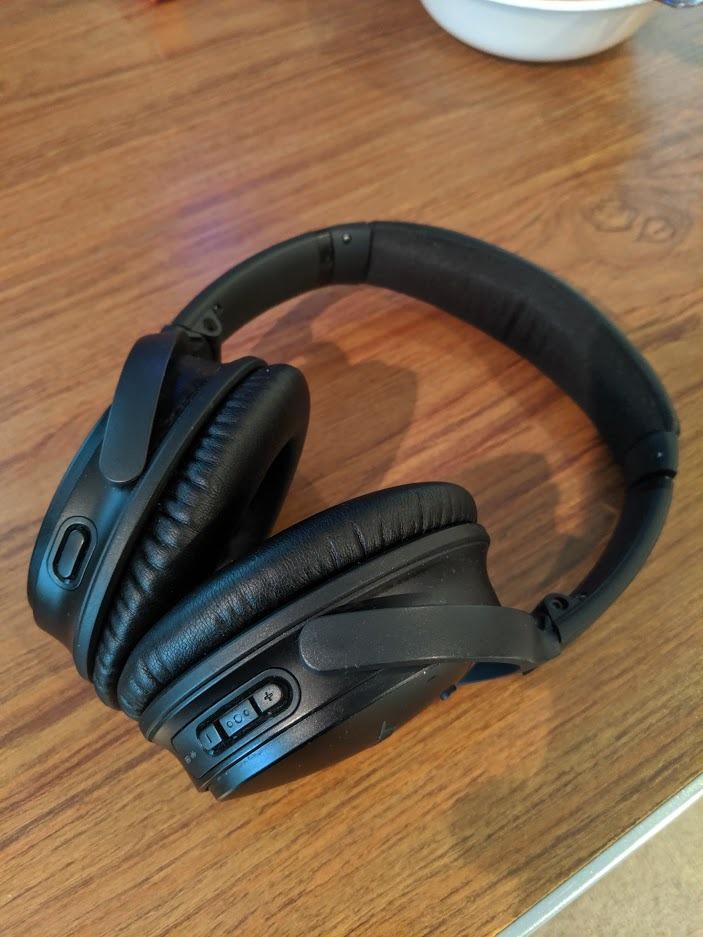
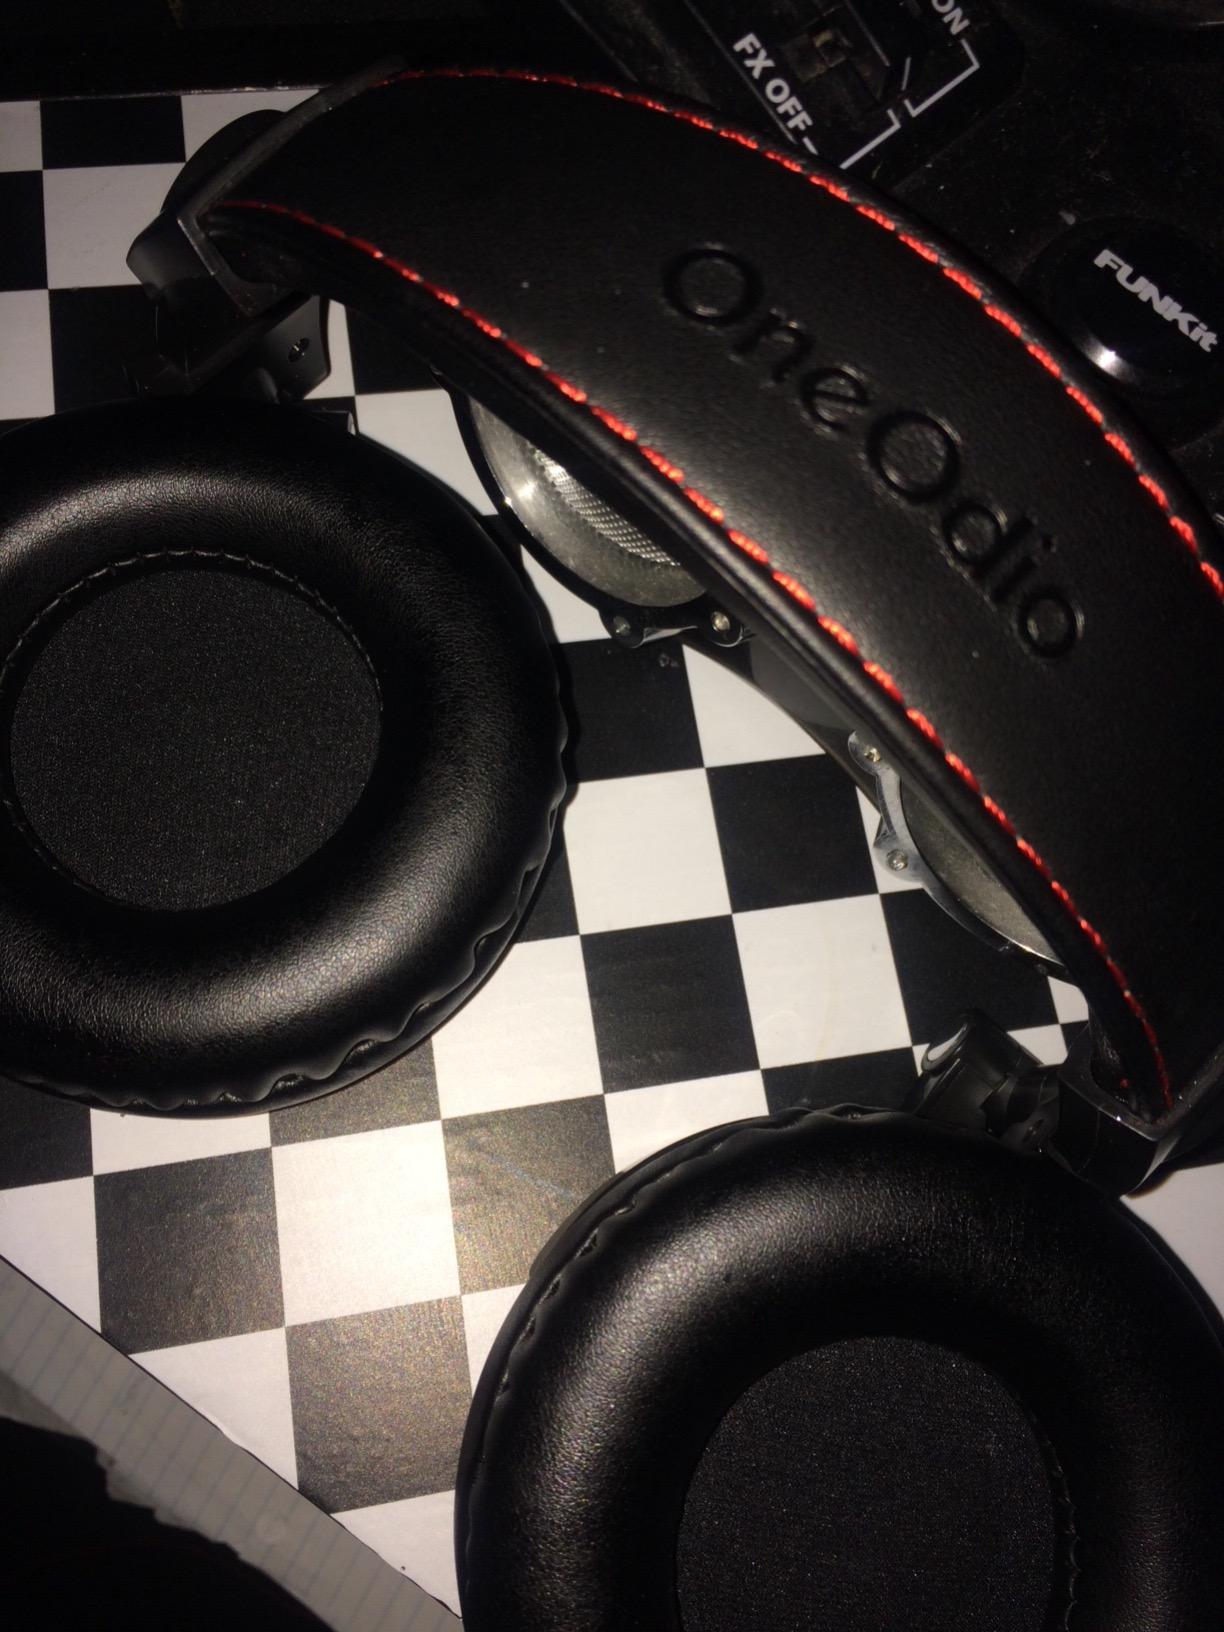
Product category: headphones
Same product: no